Japan National Route 48

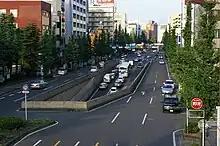
The eastern entrance to the Sendai Nishi Road

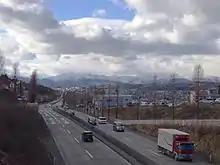
The Ayashi Bypass section of the highway in Sendai looking west towards the Ōu Mountains

National Route 48 is one of the primary east-west highways in the prefectures of Miyagi and Yamagata and is the main toll-free route between the city of Sendai on the Pacific coast and the city of Yamagata in Yamagata Prefecture's interior plains. It carries traffic across the Ōu Mountains that separate the two cities. The highway's eastern terminus lies at a junction with National Route 45 in Sendai's Aoba ward. Its first stretch is a brief concurrency with National Route 286. Leaving National Route 286 and central Sendai, a section of the highway, the Sendai Nishi Road, is a limited-access road that connects central Sendai to the cross-country Tōhoku Expressway via of tunnels. Continuing west from the highway's junction with the Tōhoku Expressway, the highway is known as the Ayashi Bypass. The highway meets National Route 457, which is shares a brief concurrency with before that route continues to the south. Crossing into Yamagata Prefecture the highway shares a significant concurrency with National Route 13 in the Yamagata cities of Tendō and Yamagata. The highway while running concurrently with National Route 13, meets its western terminus at a junction with National Route 112 to the south of central Yamagata. The highway has a total length of .